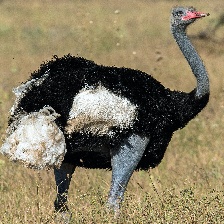
Species: OSTRICH
Scientific name: STRUTHIO CAMELUS